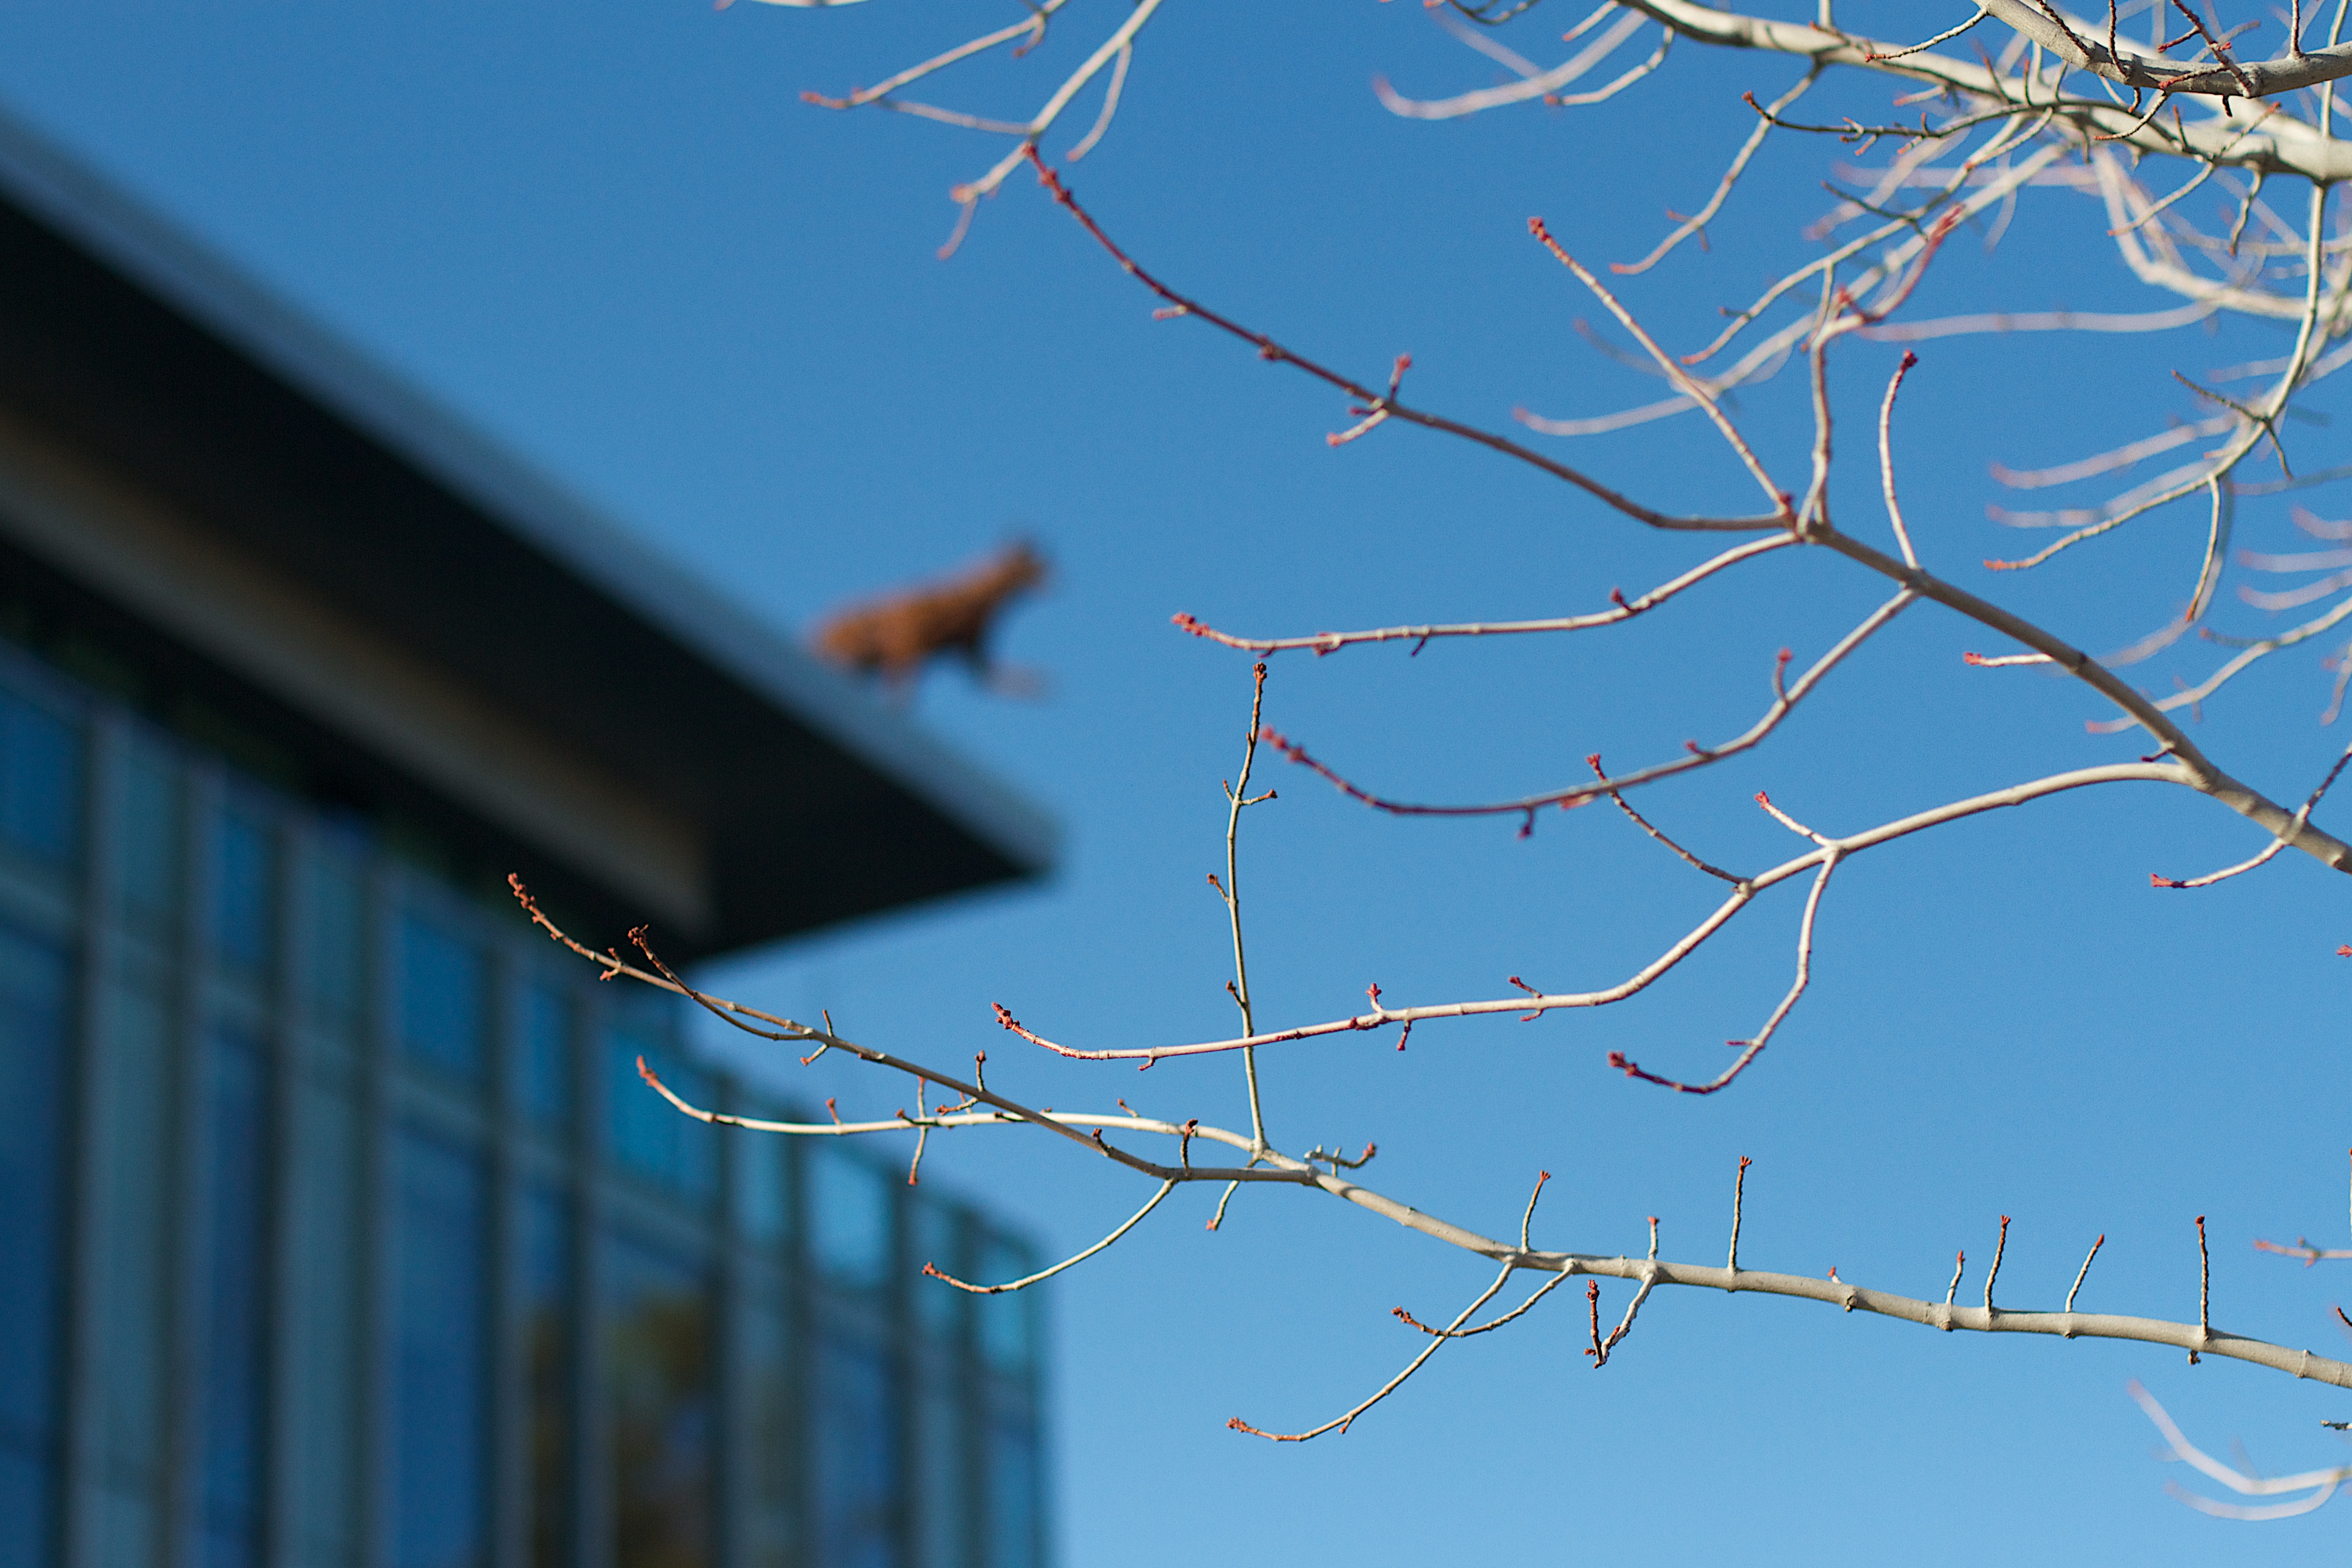
tree, water, nature, branch, winter, fence, sky, leaf, flower, line, reflection, blue, twig, 2014365, freezing